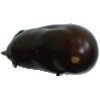
Label: eggplant